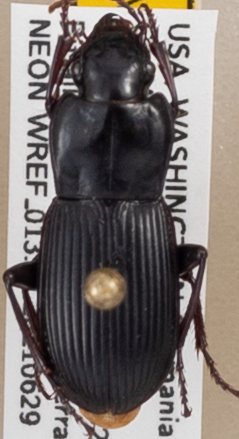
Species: Pterostichus herculaneus
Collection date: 2021-06-29
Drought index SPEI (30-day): -0.8
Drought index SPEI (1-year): -0.9
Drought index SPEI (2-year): -1.28